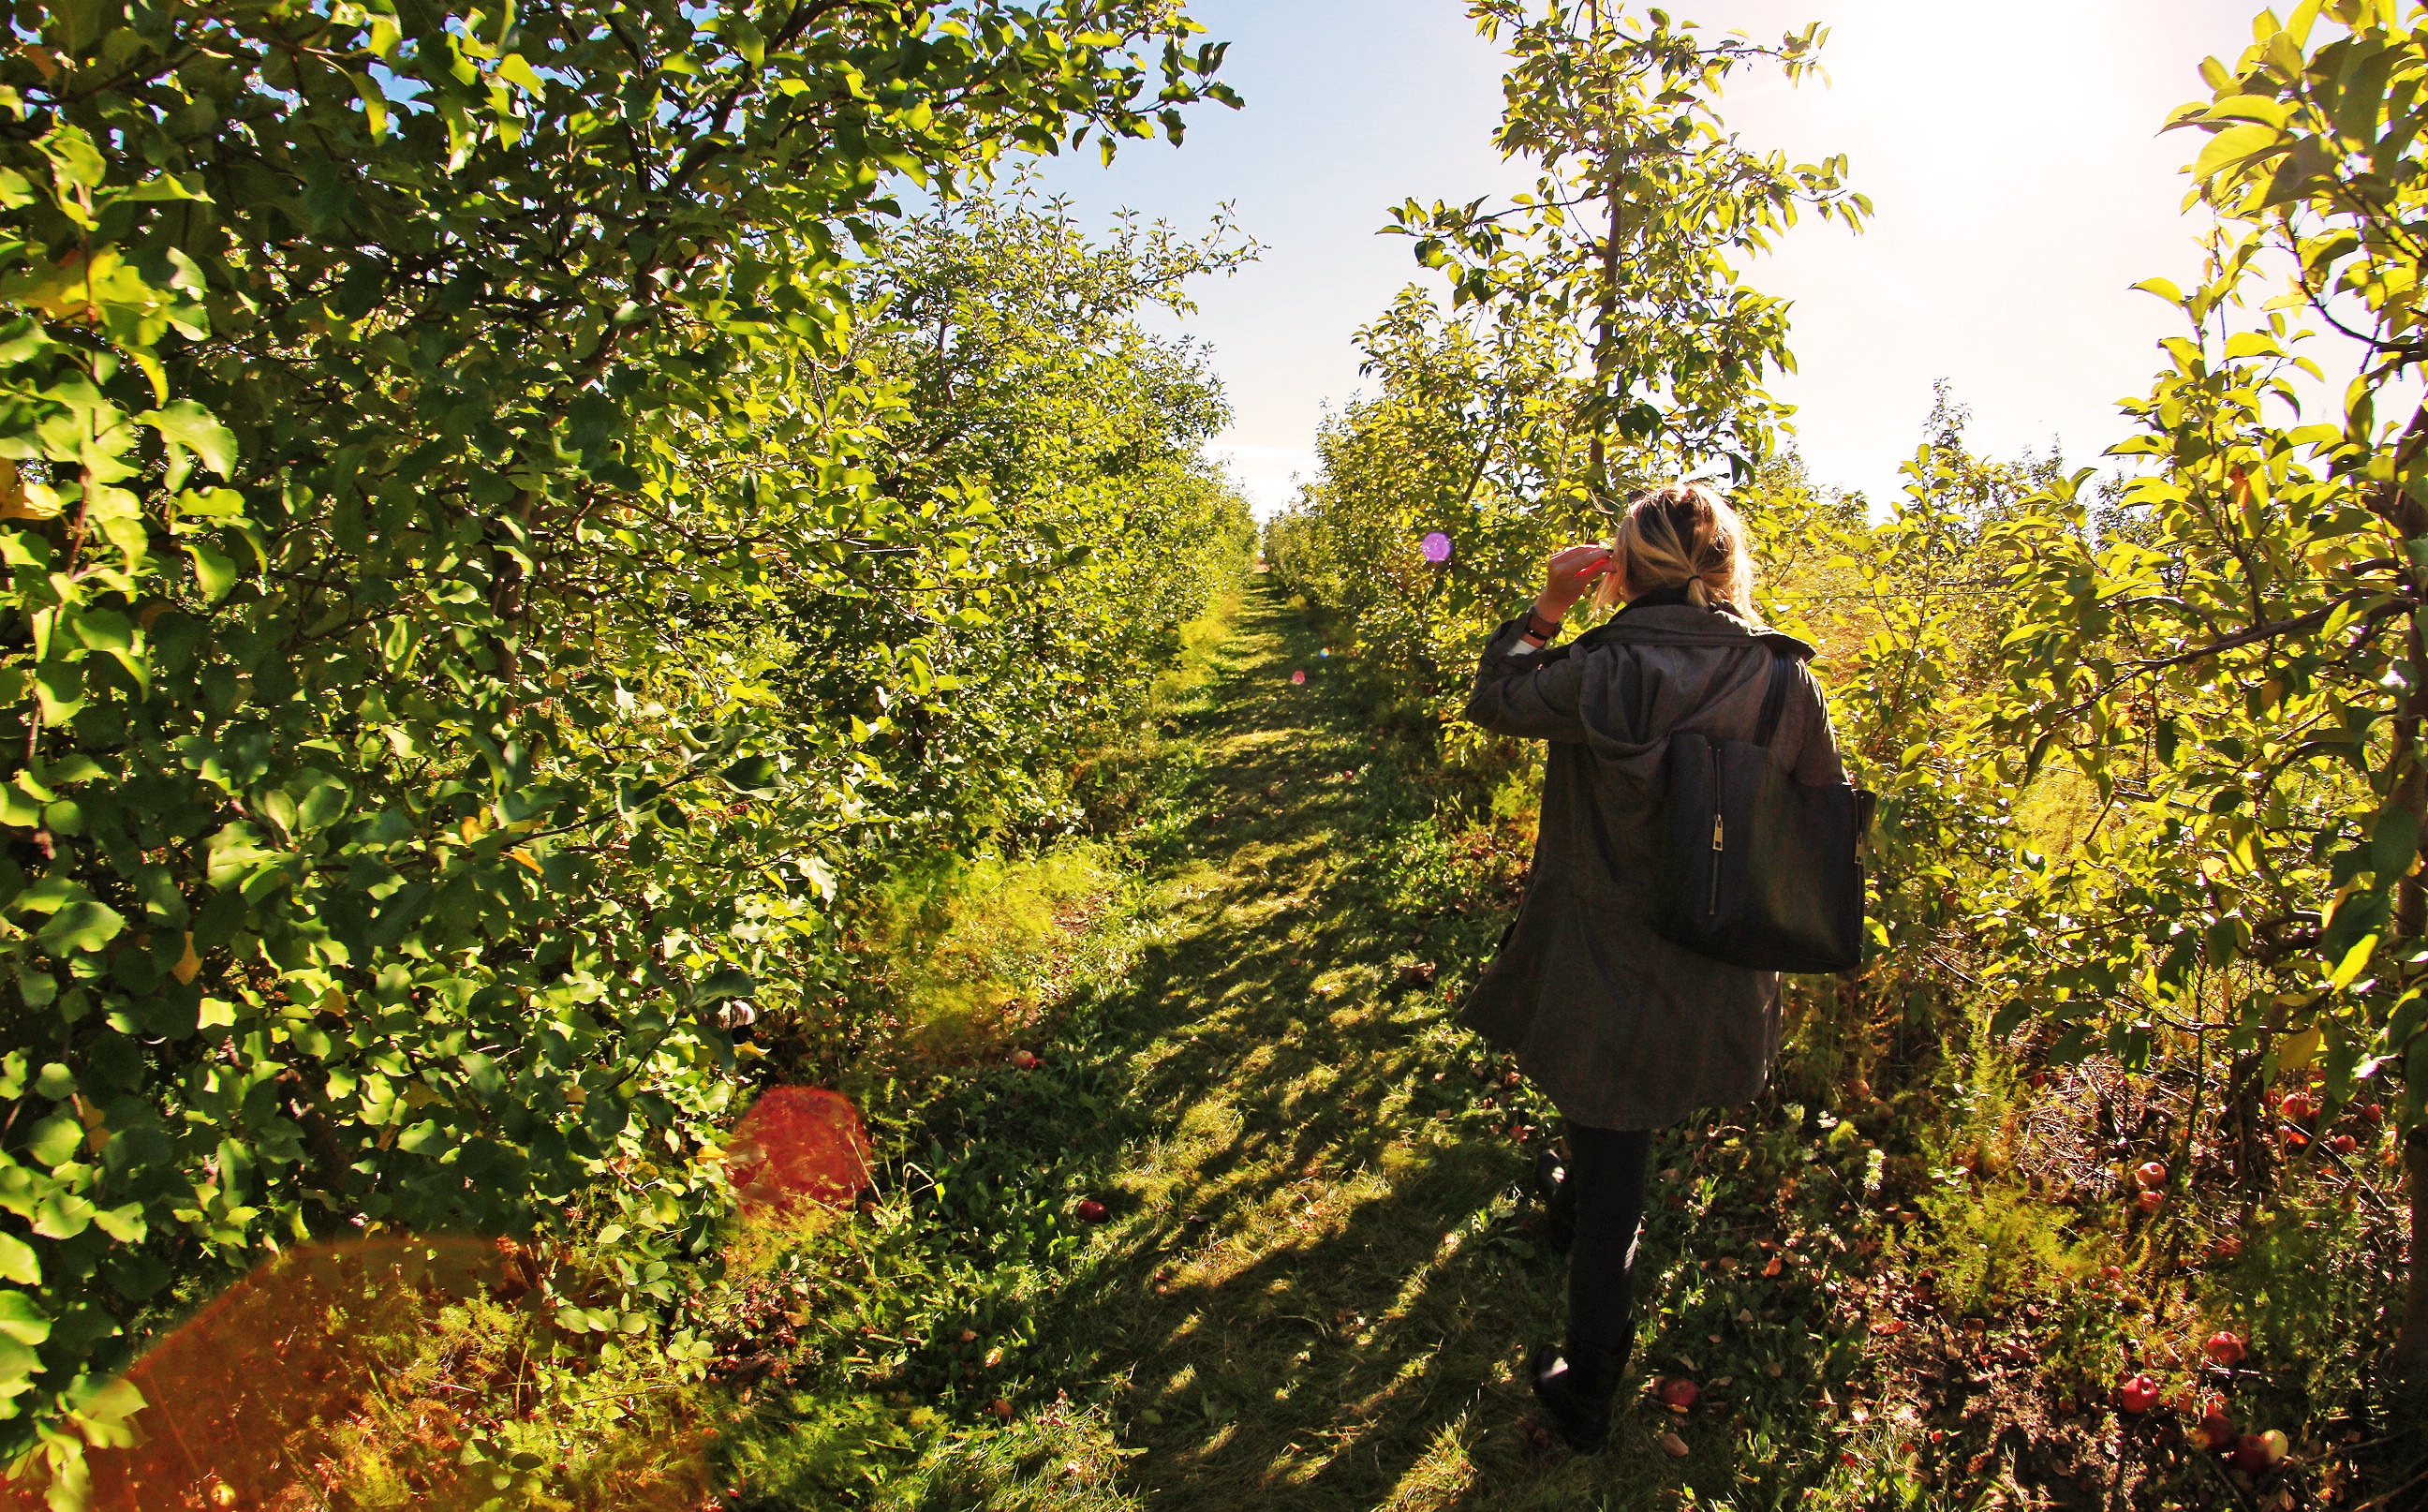
apple, tree, nature, forest, girl, sun, farm, fruit, leaf, flower, walk, green, harvest, jungle, autumn, fresh, garden, healthy, season, outdoors, shrub, rainforest, pretty, woodland, habitat, organic, picking, natural environment, woody plant